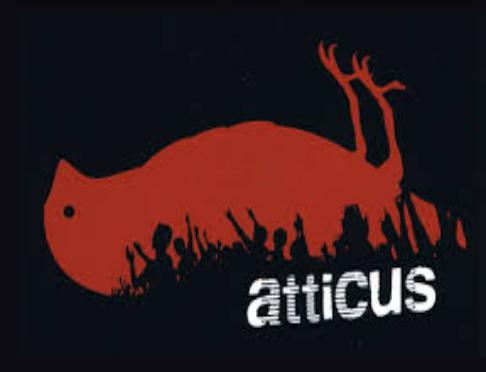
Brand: Atticus
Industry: Clothes